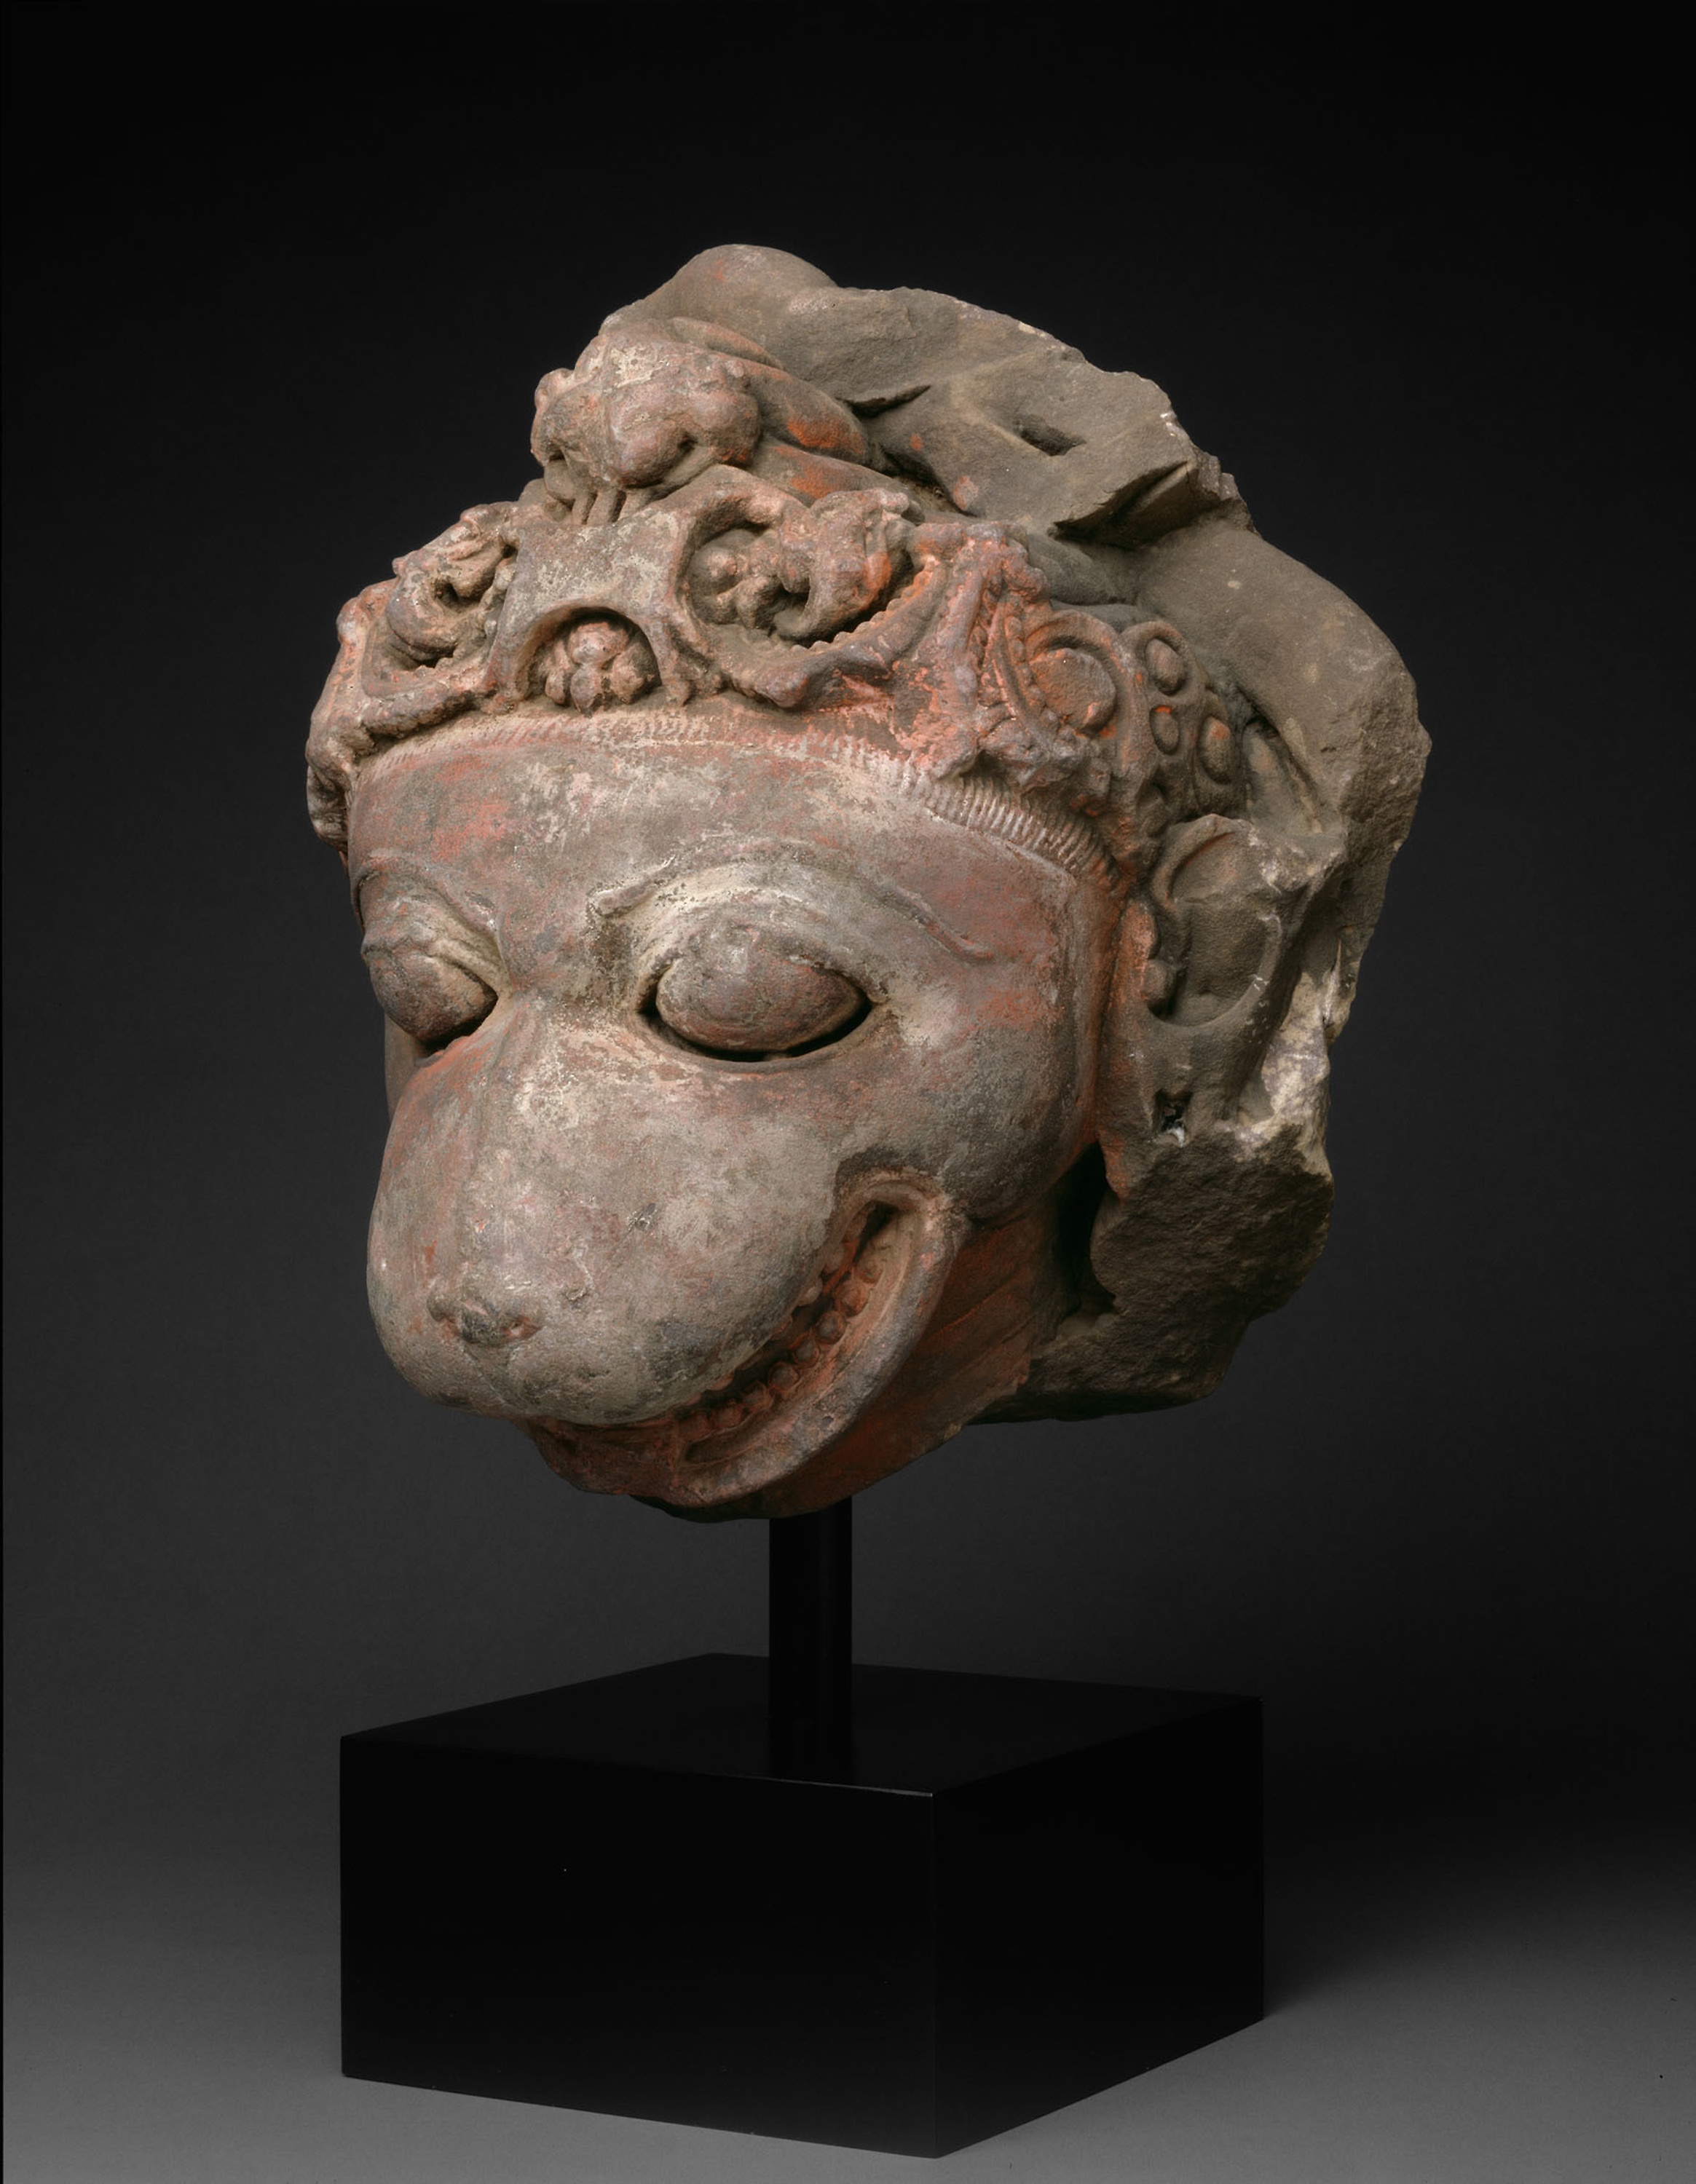
sculpture, head, artifact, masque, ancient history, classical sculpture, archaeological site, stone carving, museum, carving, art, anthropology